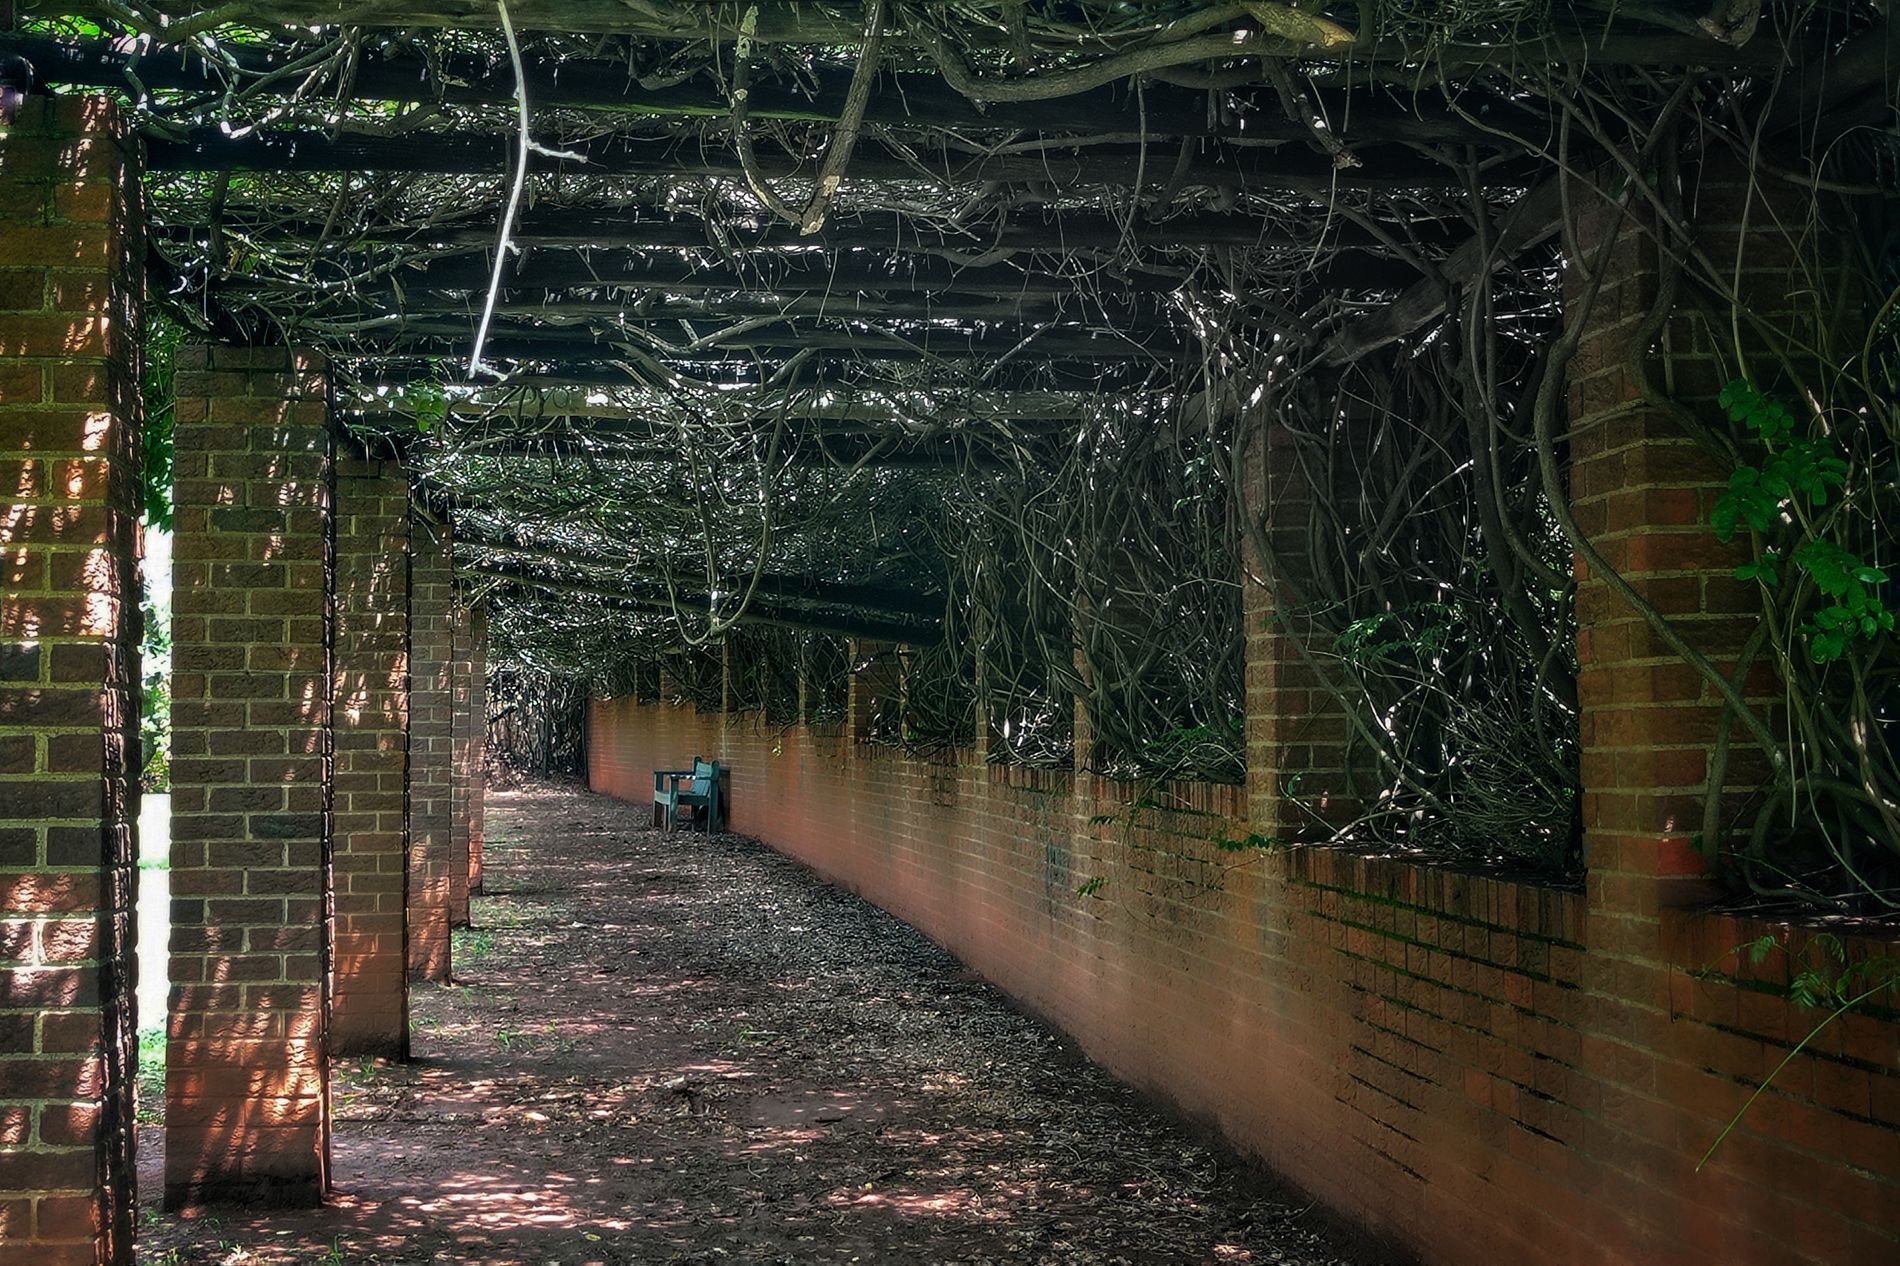
Walkway With Climbing Plants.
This photo features a walkway built of stones with a wall and posts that support a ceiling on which there are climbing plants such as vines and foliage. The walkway ground is earthy, and a small wooden bench can be spotted at the end of the walkway.
An eye-level shot taken of a walkway built of stones. The walkway ceiling and posts are blocking the sunlight, which is casting shadows inside the walkway. The photo's lighting is dim due to shadows. The photo's color palette includes muted green, reddish brown, dark grey, earthy tones, and light blue. The overall scene evokes a sense of serenity, tranquility, and peace.
Labels: City, Road, Street, Urban, Brick, Architecture, Building, House, Housing, Porch, Path, Walkway, Corridor, Indoors, Patio, Pergola, Garden, Nature, Outdoors, Plant, Tree, Arbour, Alley, Wall, Vegetation, Shelter, Sidewalk, Roof, Climbing Plants, Posts, Ground, Wooden Bench
Camera: Xiaomi M2003J15SC
Aperture: F1.8
Exposure: 1/142 sec
ISO: 106
Focal length: 4.7 mm